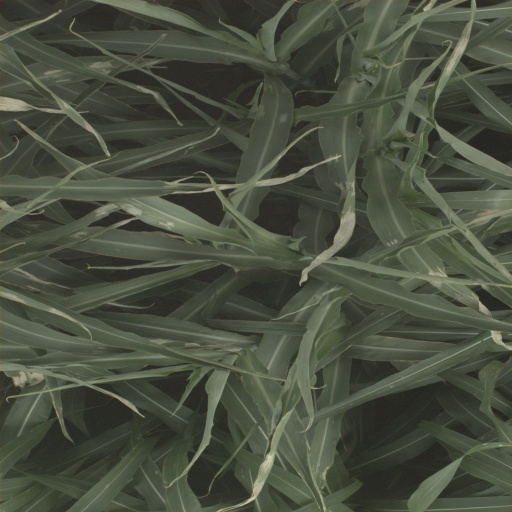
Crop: sorghum